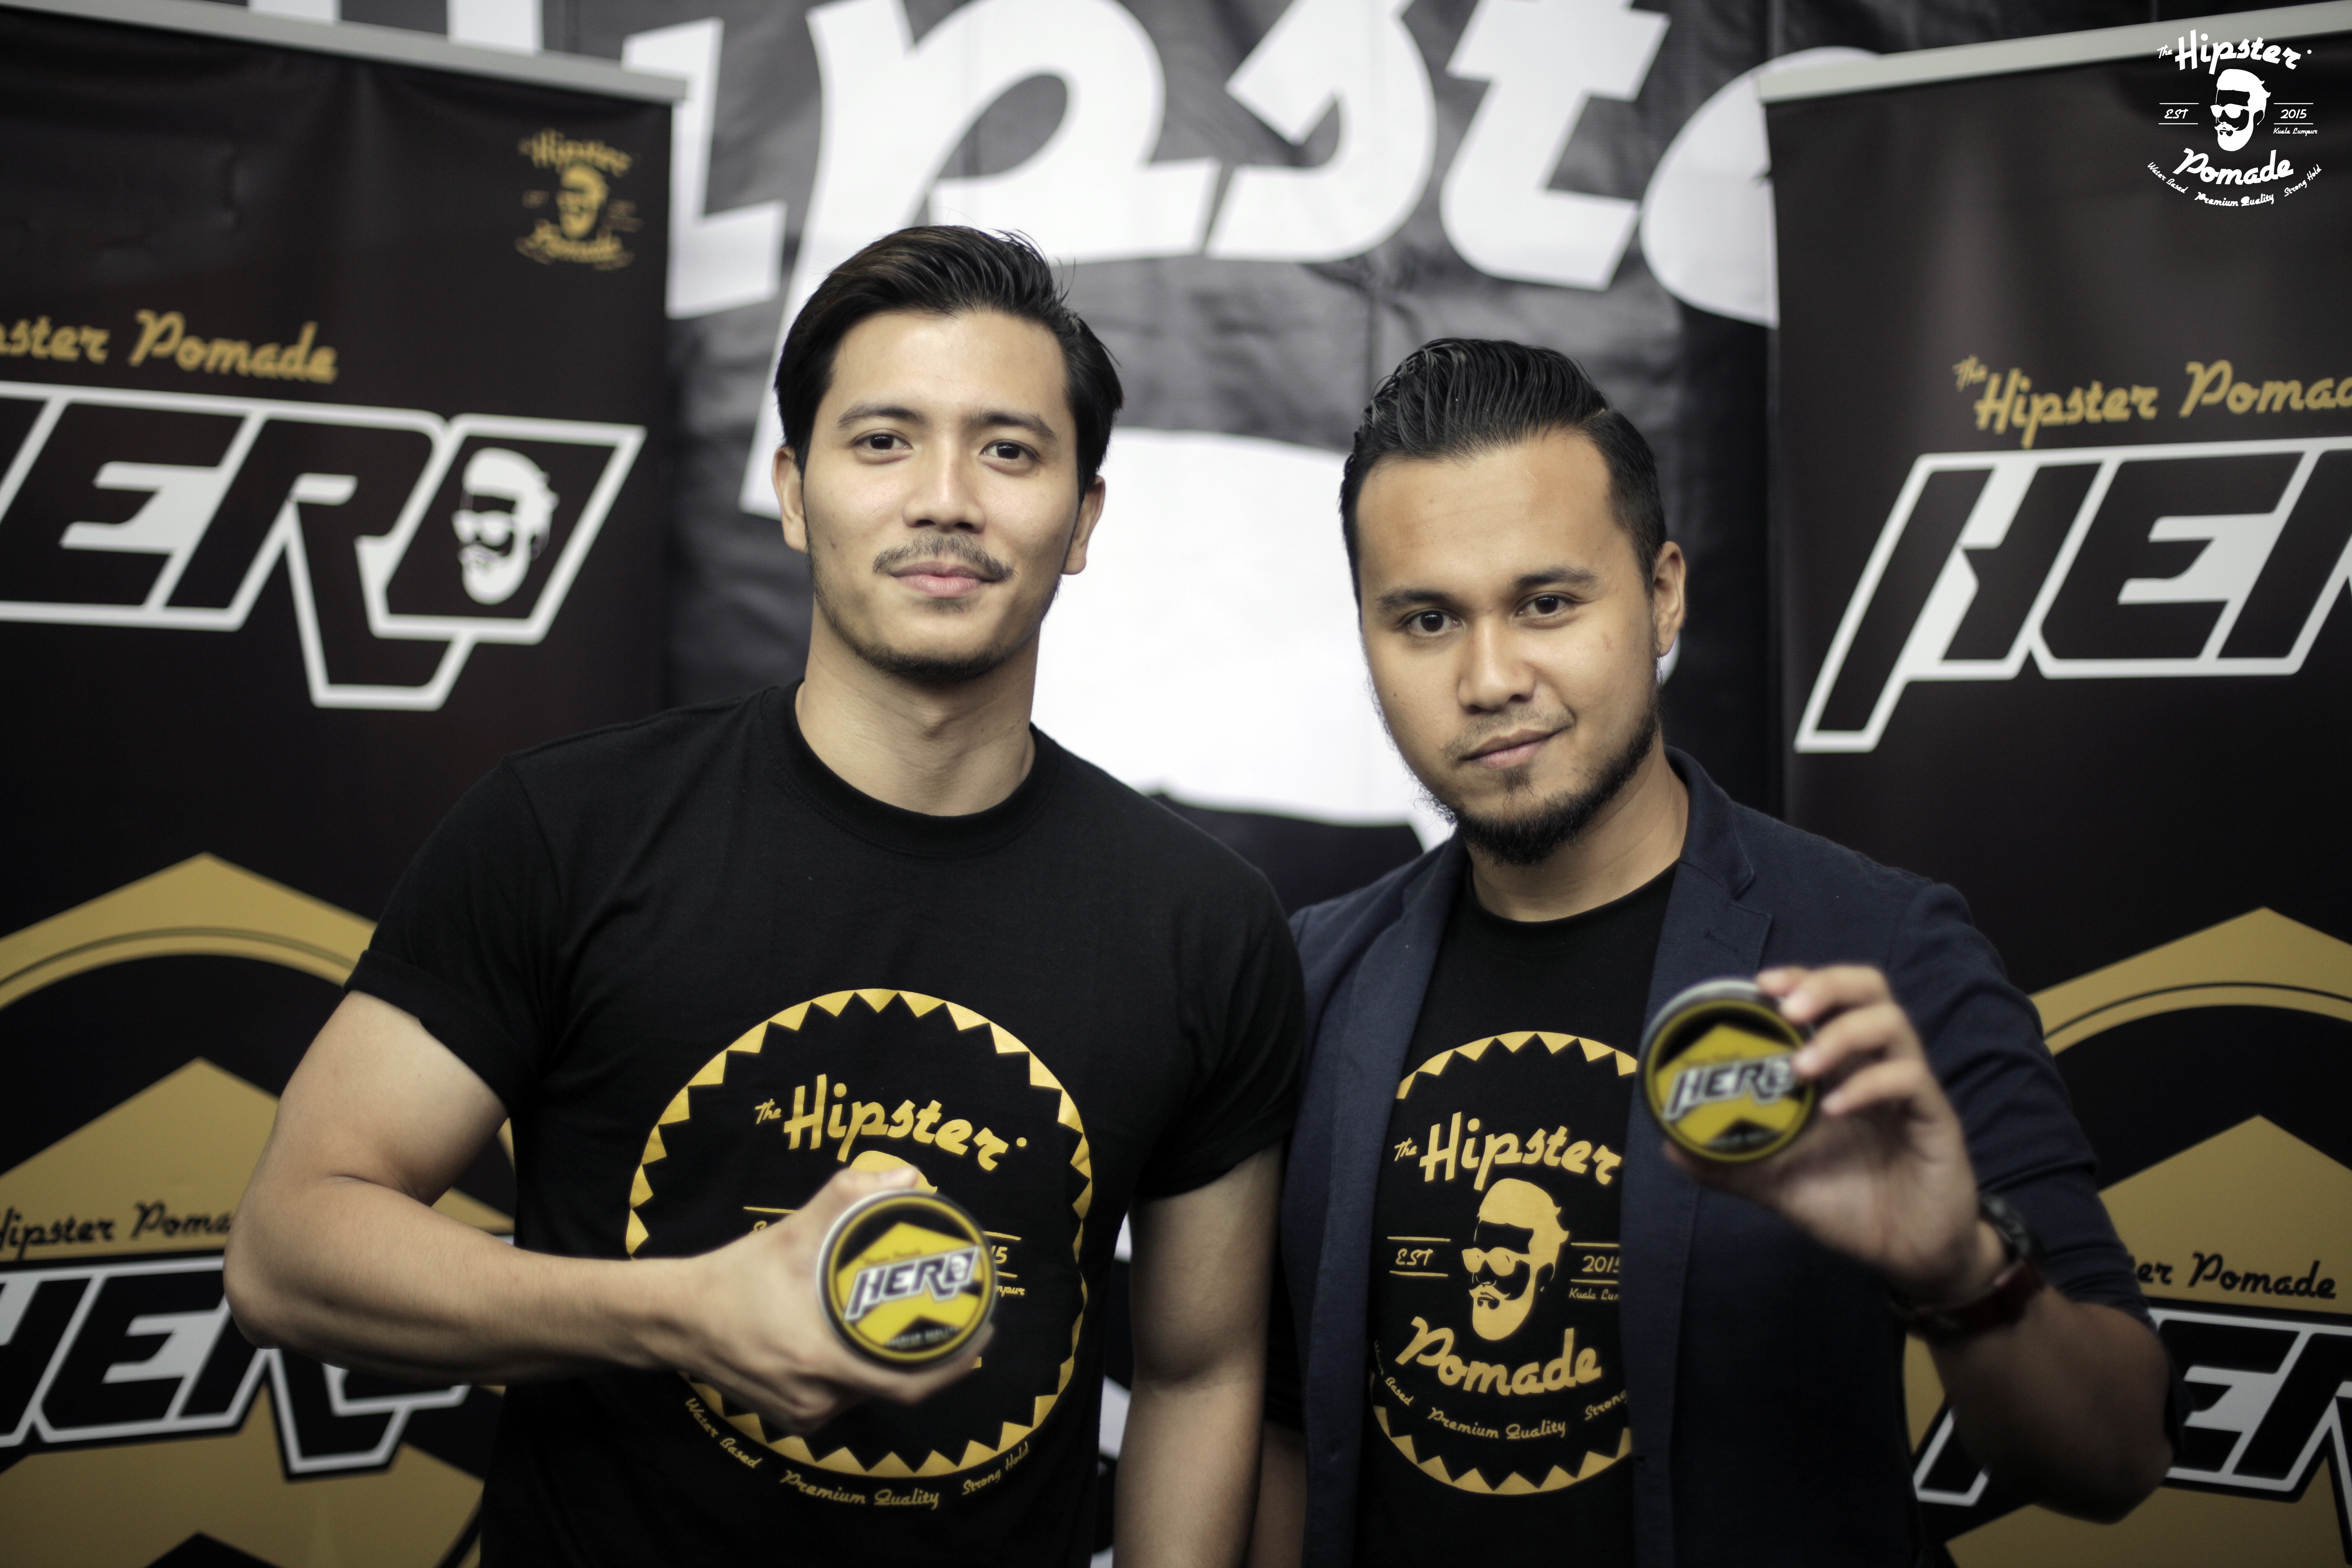
people, vintage, human, player, hipster, face, style, glamour, pomade